Strike (attack)

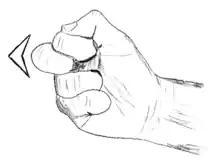
Extended knuckle (Nakadaka ken)

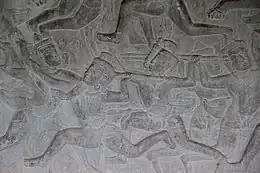
Bas-relief of an elbow strike to the jaw at Angkor Wat (12th century) in Cambodia

Hand strikes can be delivered with an extended knuckle, rather than the classic fist configuration used for a traditional punch. One of the fingers is moved forwards so that the impact is made with the knuckle, concentrating force onto a smaller area. This kind of strike is optimized for attacks to pressure points.